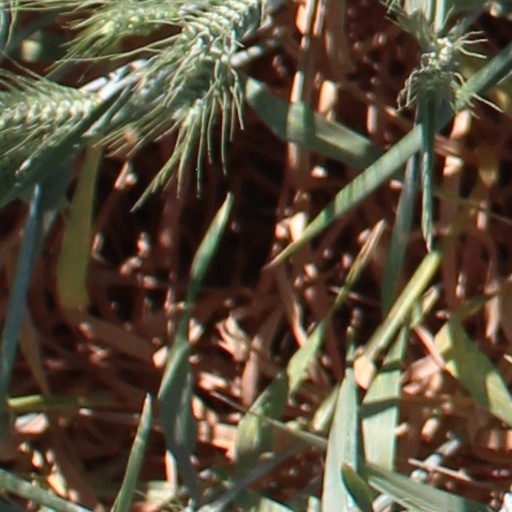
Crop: wheat